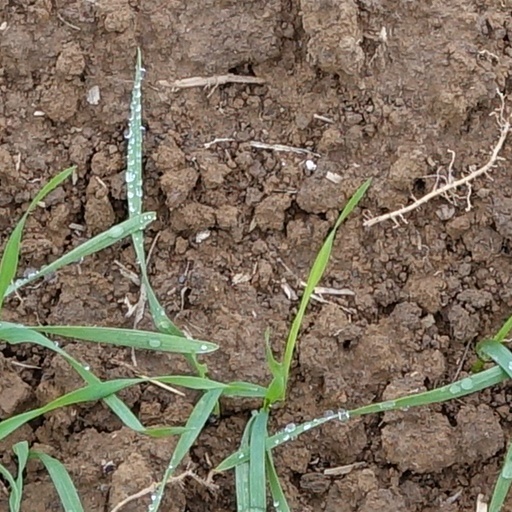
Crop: wheat